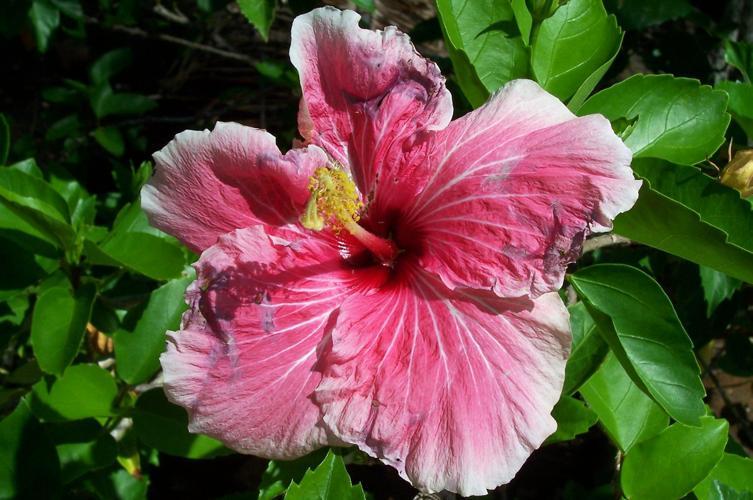
Label: hibiscus